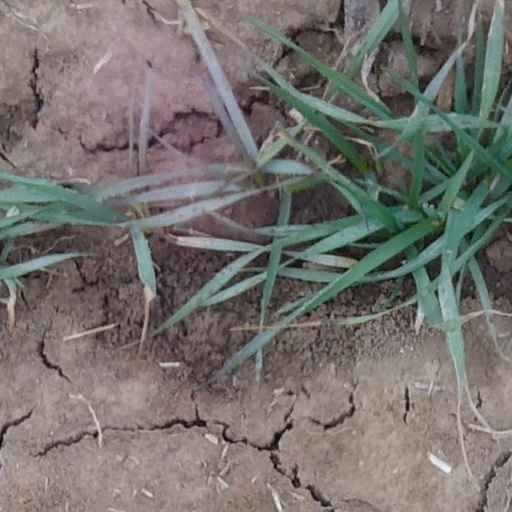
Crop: wheat